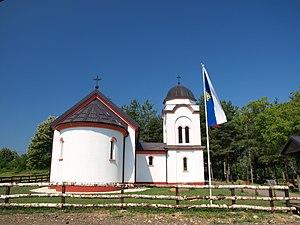
Brekinja est un village de Bosnie-Herzégovine. Il est situé dans la municipalité de Kozarska Dubica et dans la République serbe de Bosnie. Selon les premiers résultats du recensement bosnien de 2013, il compte 238 habitants.